Victoria Wood: As Seen on TV

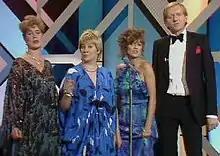
Celia Imrie, Victoria Wood, Julie Walters and Duncan Preston in the first series

Wood used a regular ensemble of actors in the series, Julie Walters, Celia Imrie and Duncan Preston, with Susie Blake and Patricia Routledge doing weekly spots.